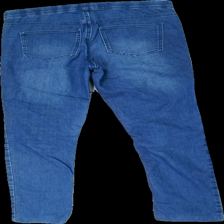
View: back
Type: Jeans
Category: Ladies
Brand: H&M
Colors: Blue
Material: 100% cotton
Cut: Regular
Size: 38
Season: All
Trend: Denim
Damage location: middle center
Damage 2 location: bottom left
Price range: 50-100
Recommended usage: Reuse
Description: blå jeans